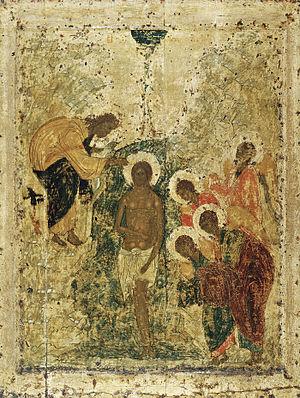
Andreï Roublev ou André Roublev, deuxième long métrage d'Andreï Tarkovski, est un film historique et dramatique soviétique en noir et blanc et en couleur tourné en 1966 et sorti en 1969, sur un scénario de Tarkovski et d'Andreï Kontchalovski avec Anatoli Solonitsyne et Ivan Lapikov dans les rôles principaux.
Andreï Roublev ou André Roublev, ou saint André l'Iconographe est un moine et peintre d'icônes russe du XVᵉ siècle. Il est né vers 1360-1370 et mort entre 1427 et 1430, probablement le 17 octobre 1428. Il a été canonisé en 1988, date du millénaire de la foi chrétienne en Russie, et est fêté le 4 juillet.